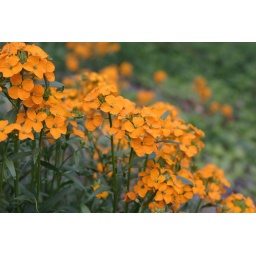
orange flowers by the roadside in Japan.